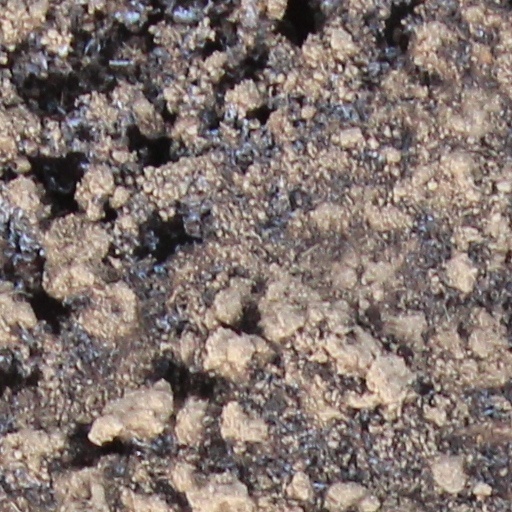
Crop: wheat